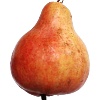
Label: Pear Red 1